Cultural depictions of Alexander the Great

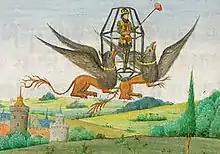
Alexander the Great conquering the air. Jean Wauquelin, "Les faits et conquêtes d'Alexandre le Grand", Flander, 1448-1449.

The Shahnameh of Ferdowsi, one of the oldest books written in New Persian, has a chapter about Alexander. It is a book of epic poetry written around 1000 AD, and is believed to have played an important role in the survival of the Persian language in the face of Arabic influence. It starts with a mythical history of Iran and then gives a story of Alexander, followed by a brief mention of the Arsacids. The accounts after that, still in epic poetry, portray historical figures. Alexander is described as a child of a Persian king, Daraaye Darab (the last in the list of kings in the book whose names do not match historical kings), and a daughter of Philip, a king. However, due to problems in the relationship between the Persian king and Philip's daughter, she is sent back to Rome. Alexander is born to her afterwards, but Philip claims him as his own son and keeps the true identity of the child secret.